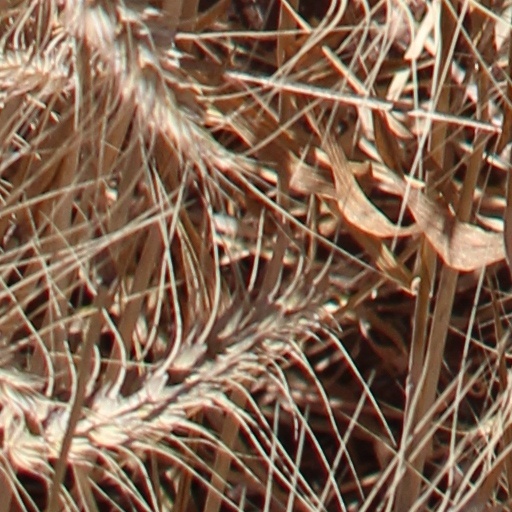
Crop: wheat